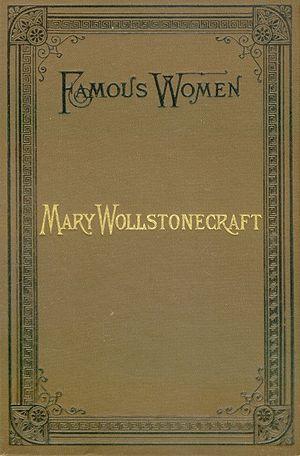
Elizabeth Robins Pennell est une écrivaine américaine. Auteure prolifique pratiquant plusieurs styles, Pennell est reconnue pour certaines de ses biographies, dont celles sur Mary Wollstonecraft, Charles Leland et James Abbott McNeill Whistler.